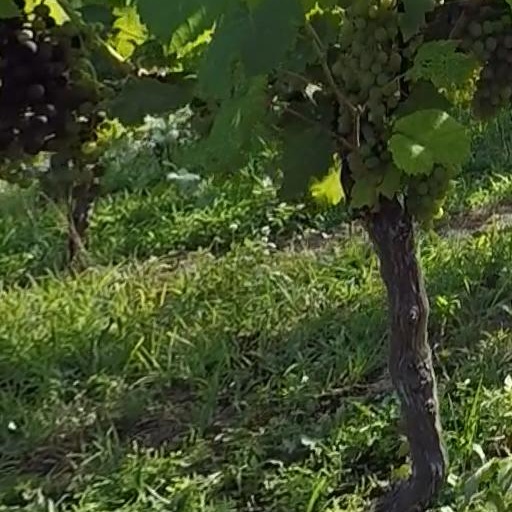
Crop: grape